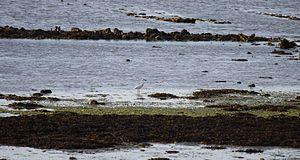
Près de Saint-Martin-de-Ré, sur l' estran et dans une écluse à poissons en ruine, une aigrette garzette est en train de chercher de la nourriture. Une écluse à poissons est un piège pour les poissons. Elle est constituée d' une surface de l' estran entourée par une murette aménagée de claies (évacuations munies de grilles pour l'écoulement de l' eau). Lorsque la mer est descendue au niveau du sommet de la murette, les poissons qui sont encore à l' intérieur de l' écluse sont pris au piège, ils ne peuvent plus repasser au dessus de petit mur. Au fur et à mesure que la mer baisse, l' eau dans l' écluse s' évacue, de la sorte, il est plus facile de ramasser les poissons prisonniers. Dans l' Île de Ré cette technique de pêche est abandonnée depuis déjà plusieurs dizaines d' années. Saint-Martin-de-Ré, Île de Ré, Charente Maritime, France.
La notion de « piège écologique » peut avoir plusieurs sens :